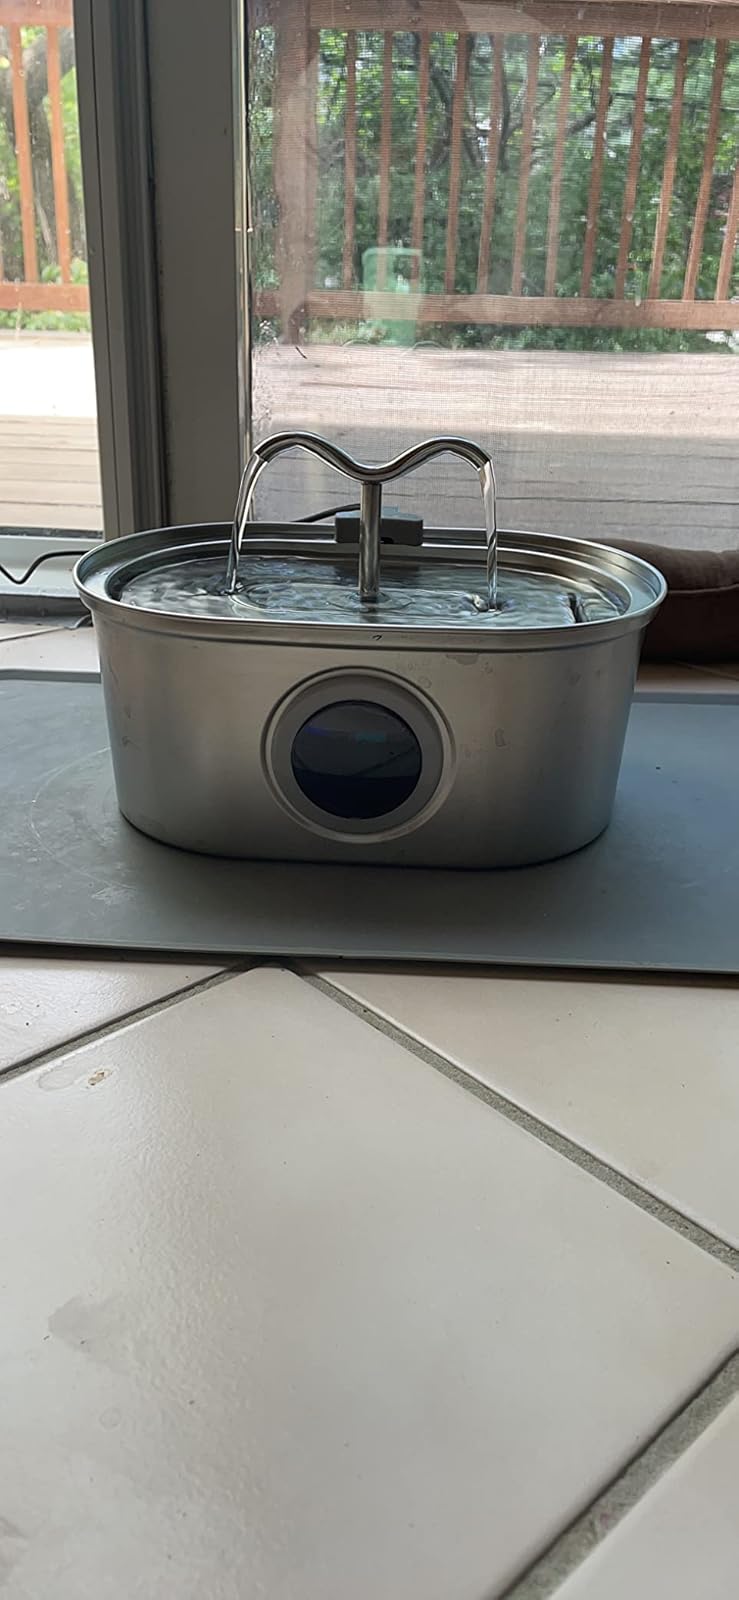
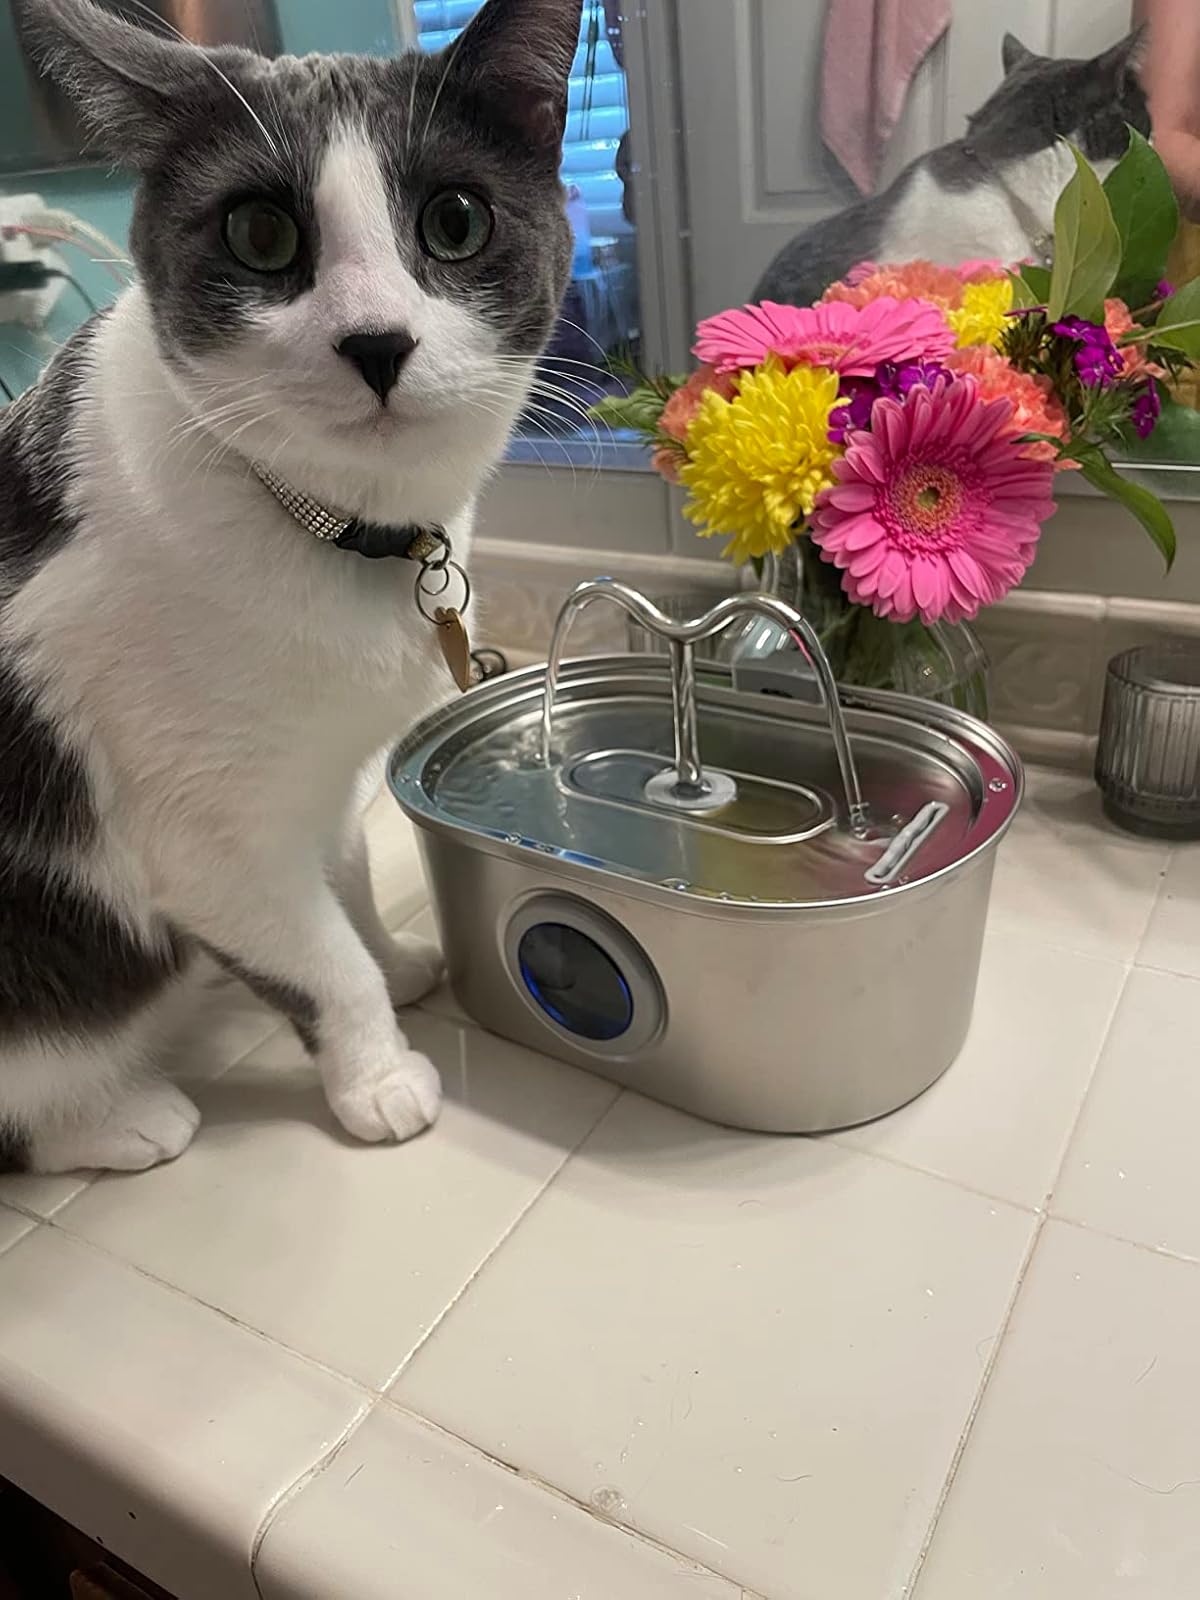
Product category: items_bowl
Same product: yes